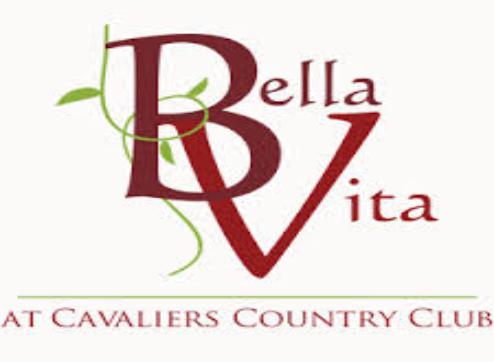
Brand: Bella Vita
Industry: Clothes